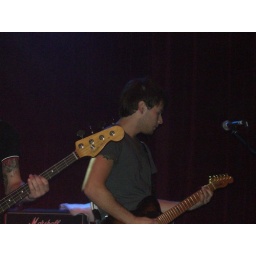
Kids in glass houses